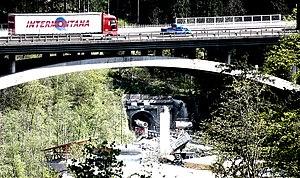
Le tunnel de base du Brenner est un projet de tunnel ferroviaire à travers les Alpes orientales, reliant Innsbruck en Autriche à Fortezza en Italie en passant sous le col du Brenner. C'est une infrastructure essentielle du corridor scandinave-méditerranéen, un des neuf couloirs principaux du réseau transeuropéen de transport définis en 2017.